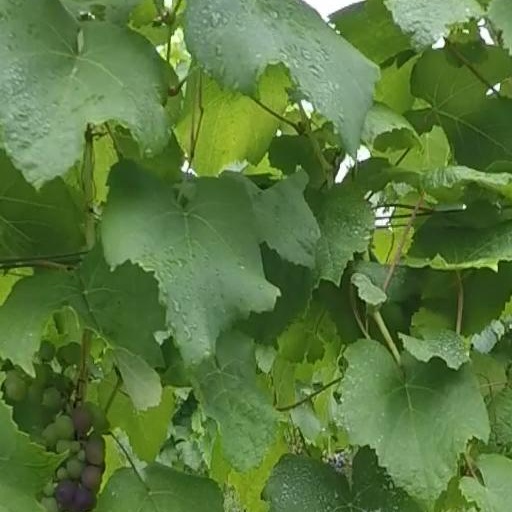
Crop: grape